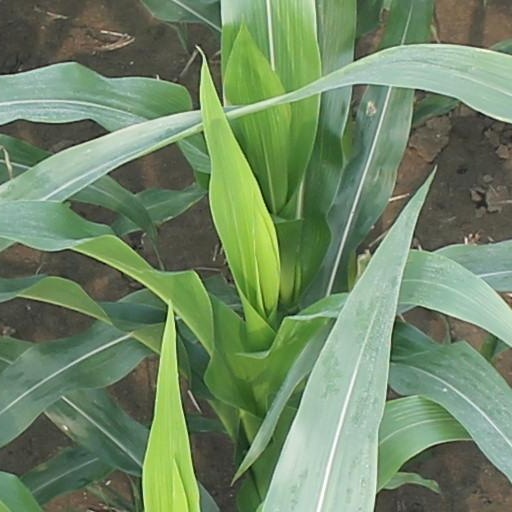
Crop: maize; corn